Mesut Özil

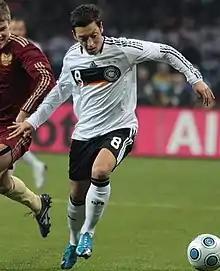
Özil playing for Germany in 2009

Eligible to play for either Germany or Turkey, after long consideration, Özil chose to play for his country of birth, Germany. In September 2006, he was called up for the Germany under-17 team. He was a member of the German under-21 team from 2007. On 29 June 2009, Özil was selected the man of the match in a 4–0 win over England during the U-21 European Championship final.